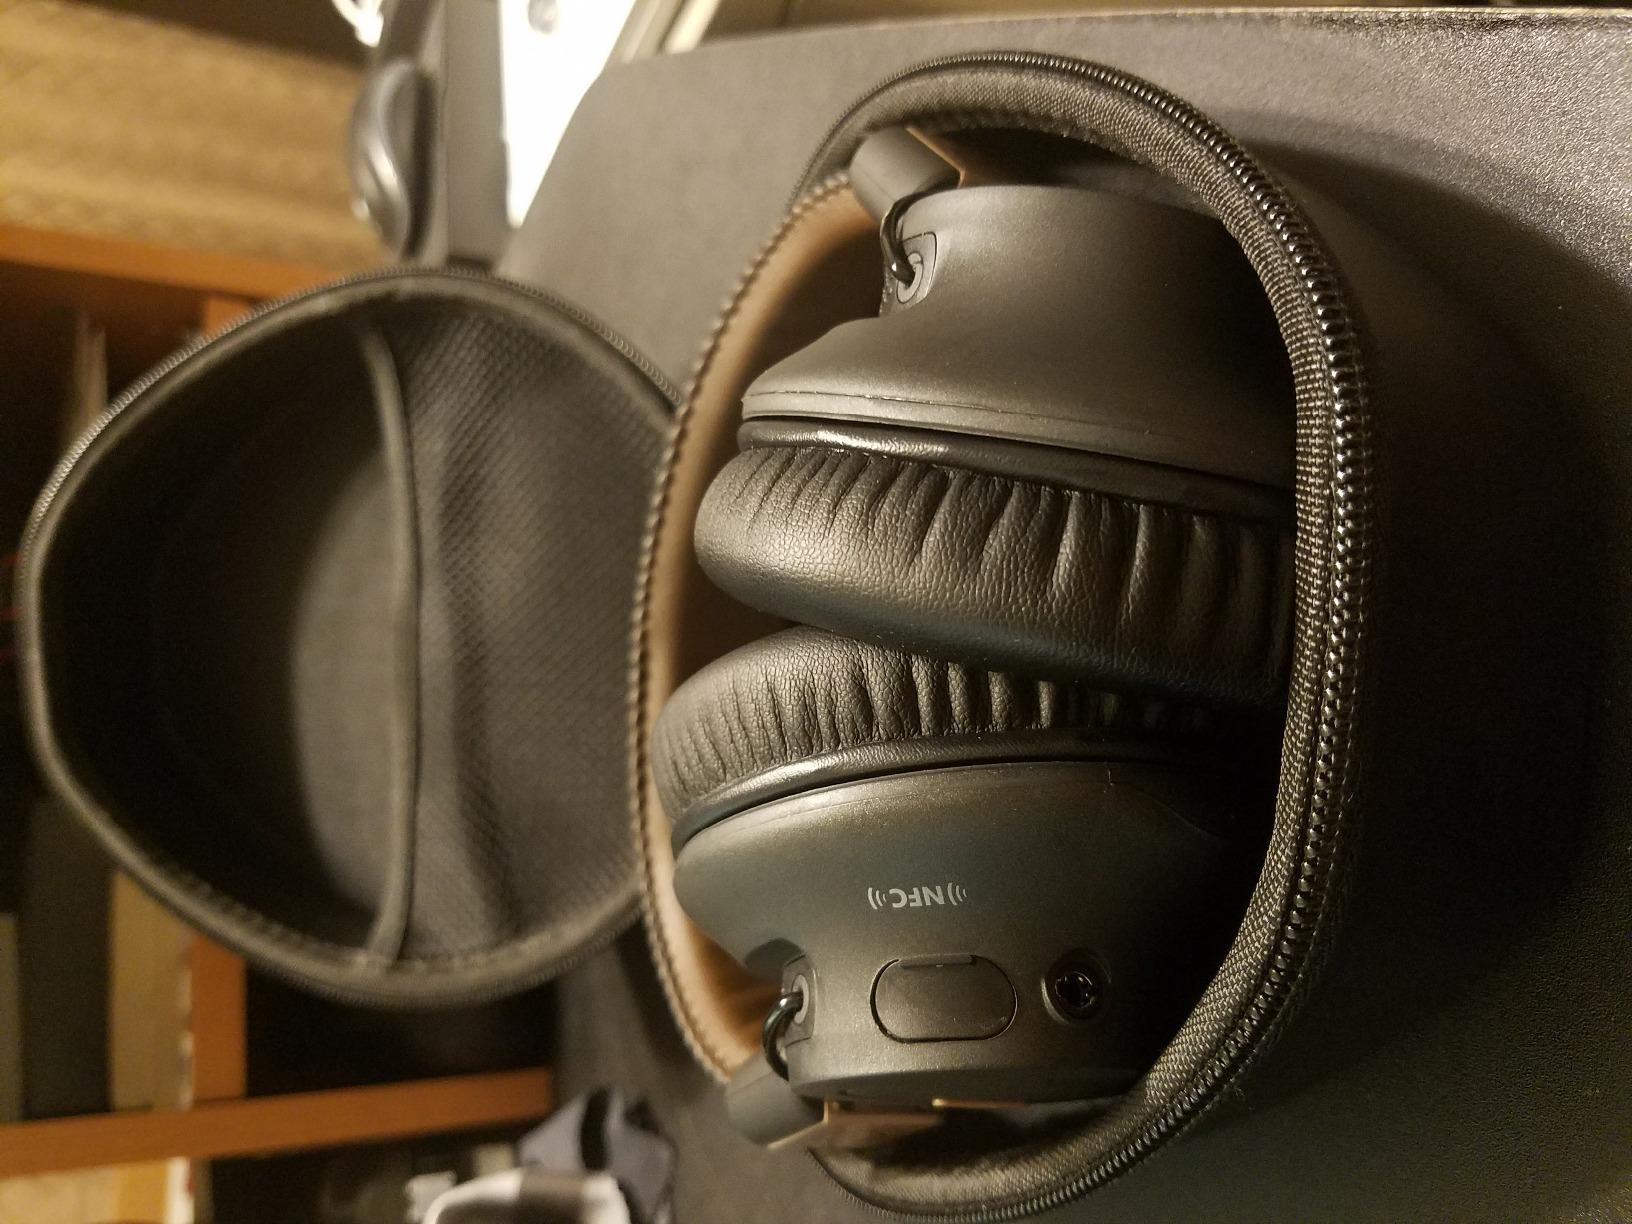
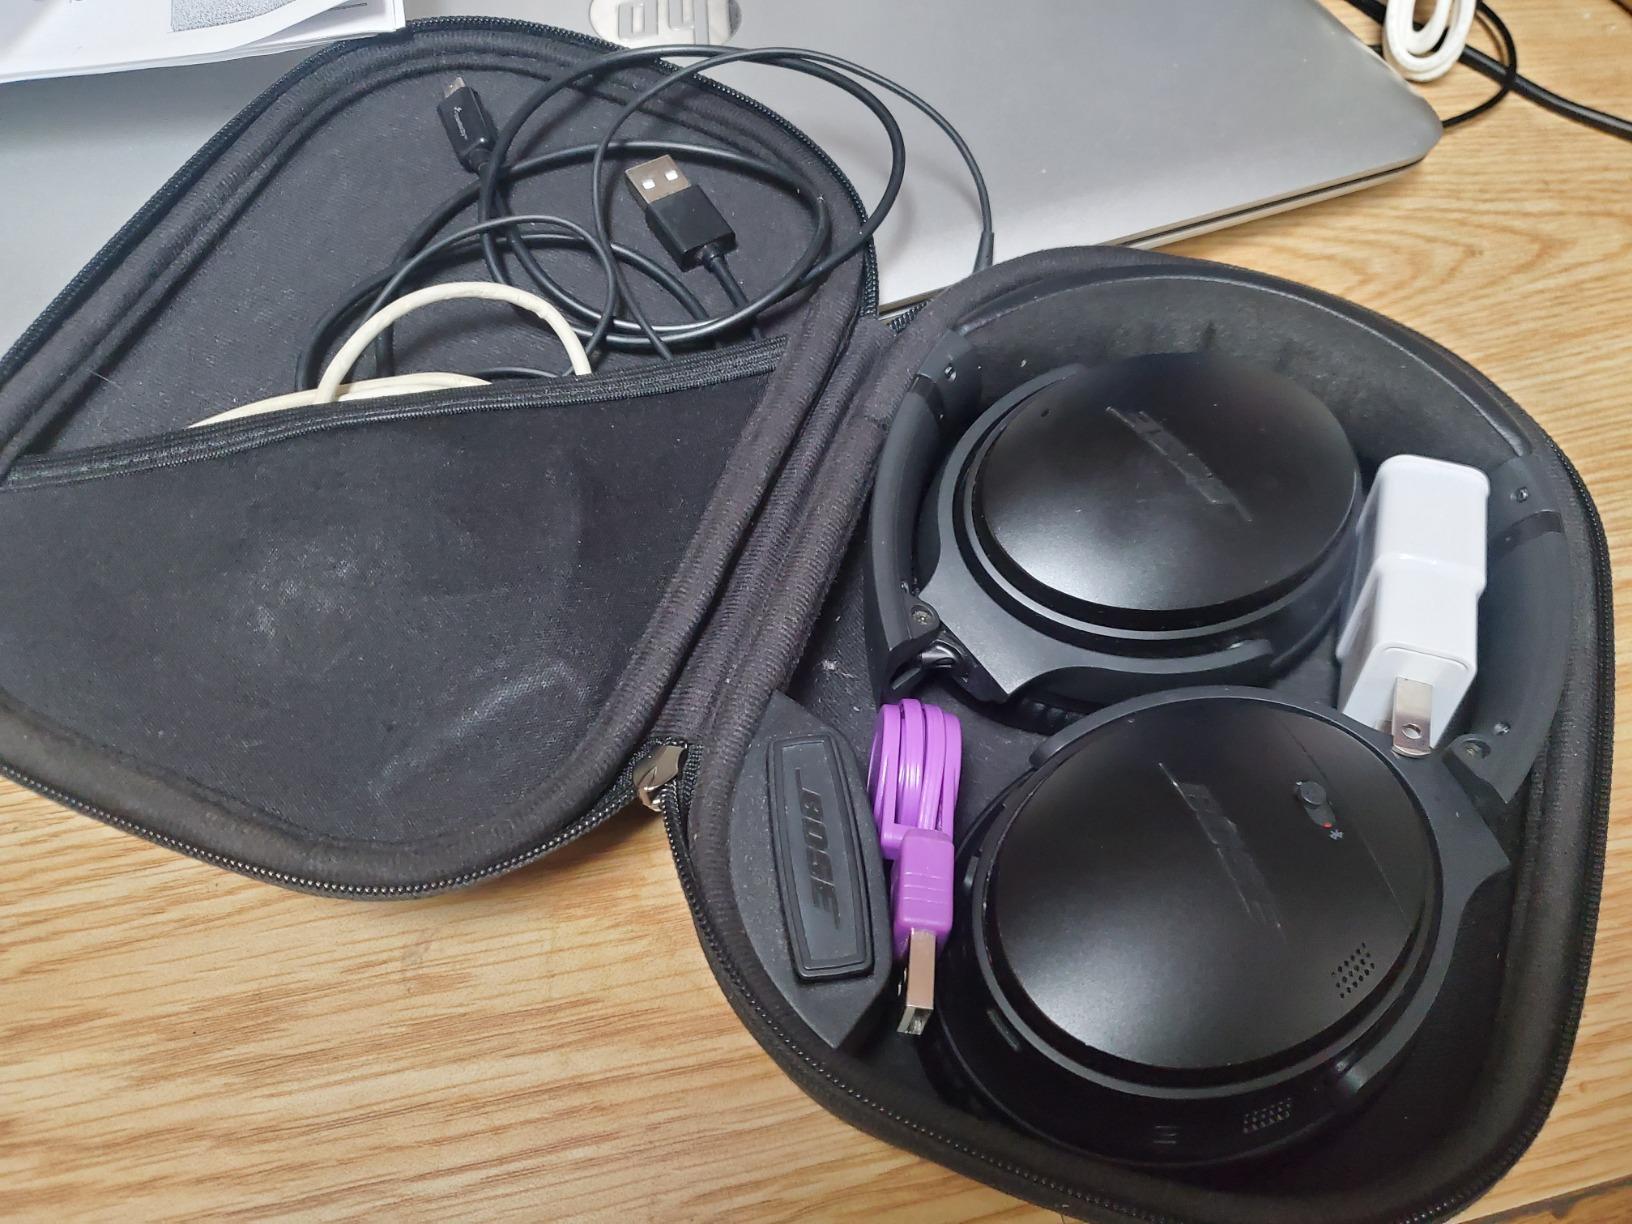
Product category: headphones
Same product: no